Culex

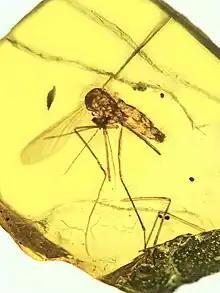
"Culex malariager", infected with the malarial parasite "Plasmodium dominicana", in 15–20 million year old Dominican amber

"Culex" is a diverse genus. It comprises over 20 subgenera that include a total of well over 1,000 species. Publications of newly described species are frequent.